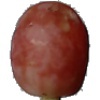
Label: Grape Pink 1